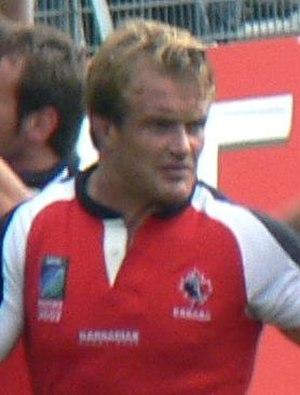
Mike James, né le 21 juillet 1973 à Vancouver, est un ancien joueur de rugby à XV canadien. Il a joué pour l'équipe du Canada et évoluait au poste de deuxième ligne.